Voigtländer Prominent

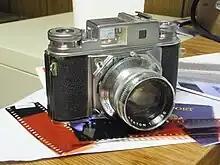
"" with "Nokton" lens

The "miniature" Prominent which takes 135 film was introduced in 1952 and produced until 1958, when it was succeeded by the , which was produced until 1960. The original Prominent (135) included numerous detail improvements over its production run, mainly to minor items including the inclusion of strap lugs and a film reminder on the baseplate with later models; the Prominent II has a distinctive, larger Albada-type viewfinder and square rangefinder window, while the original Prominent has a smaller, rectangular viewfinder and round rangefinder window, although the camera bodies are basically the same. The earliest Prominent (135) has a Synchro-Compur shutter with a top speed of sec, which was updated to sec within a year.